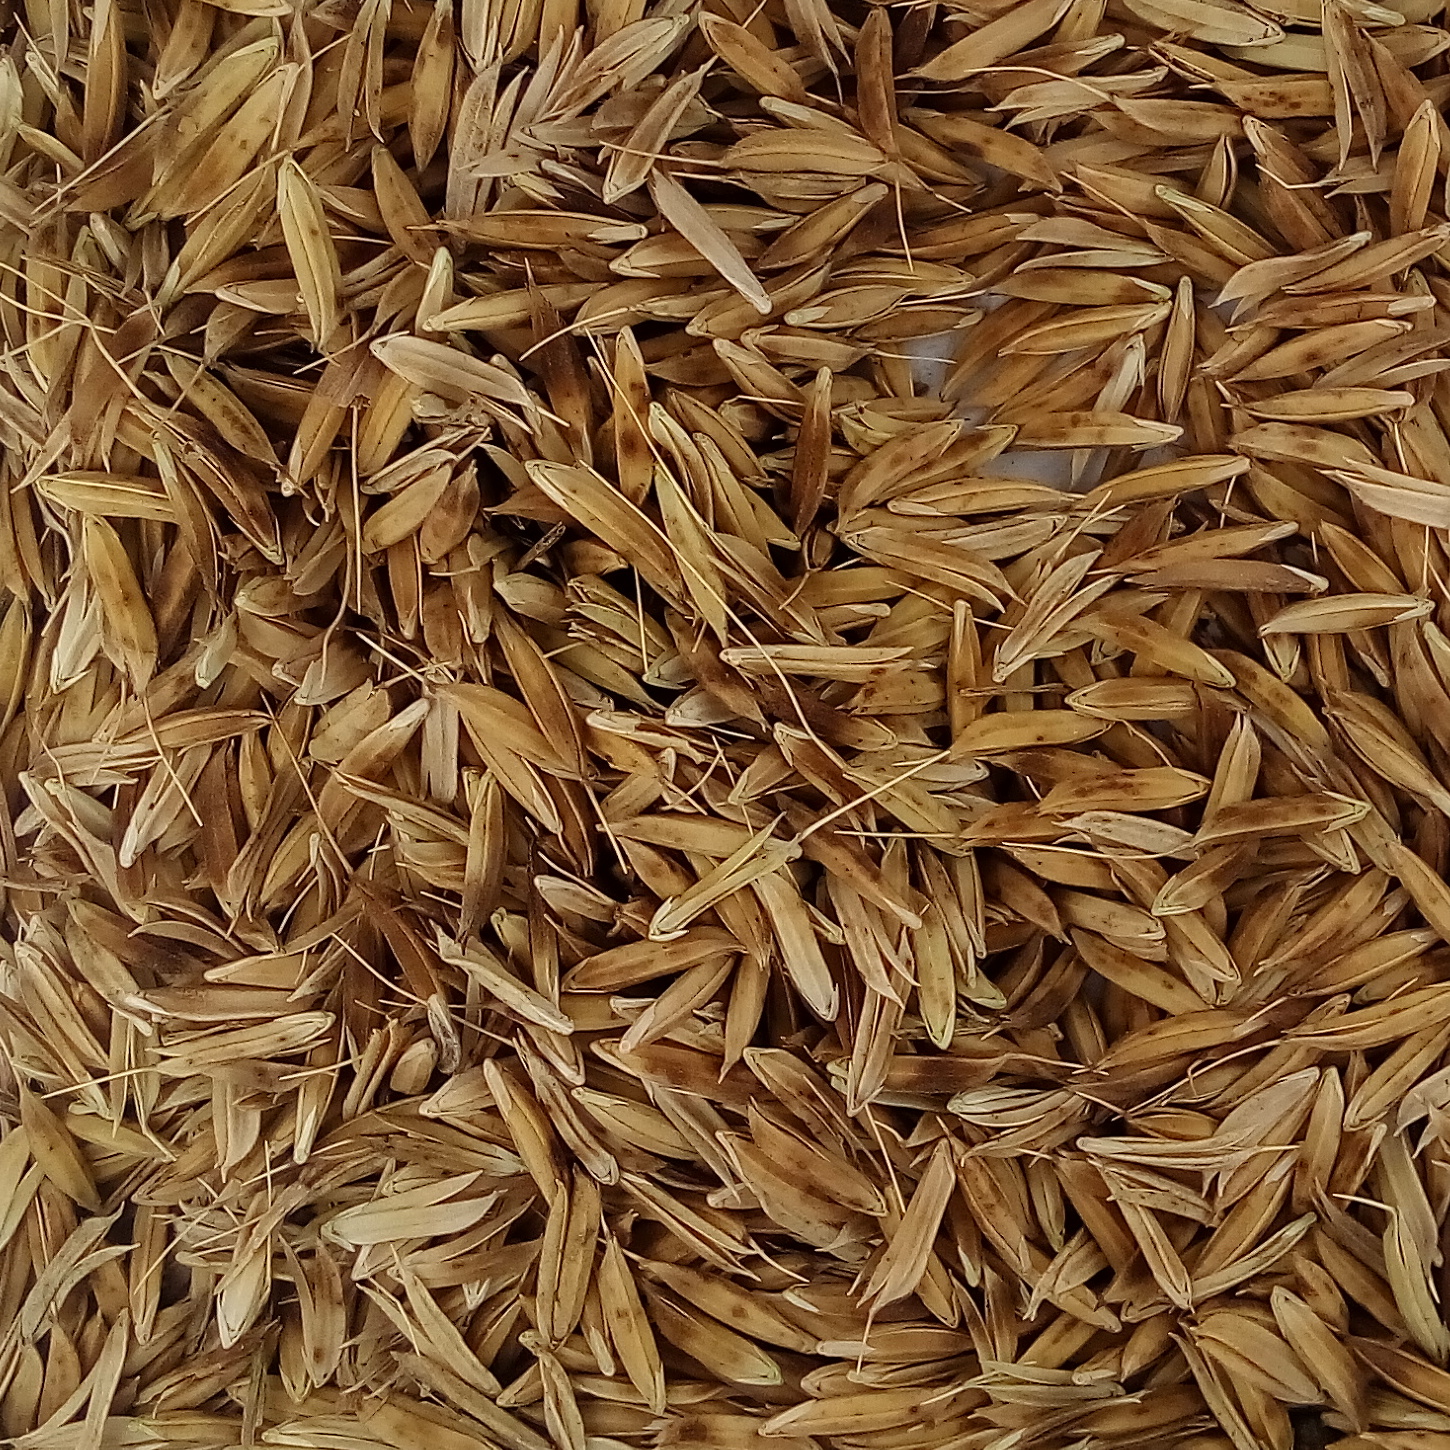
Rice seed variety: DHBT_3